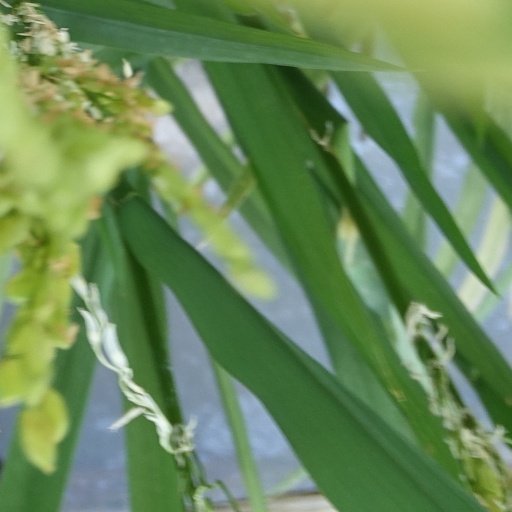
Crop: rice